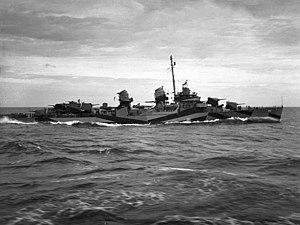
Voici la liste des destroyers de la marine des États-Unis. La liste est organisée en fonction du numéro d'immatriculation du navire puis par ordre alphabétique.